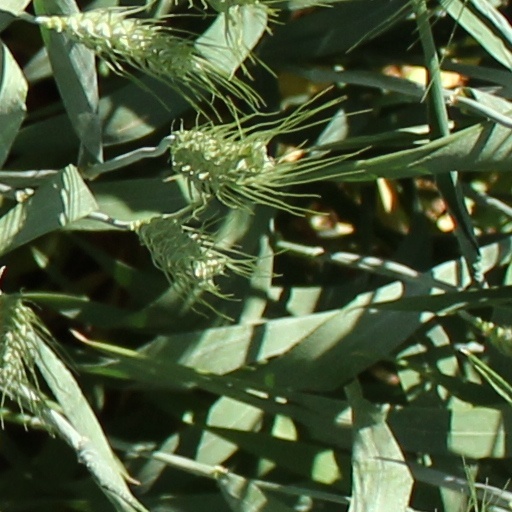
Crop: wheat